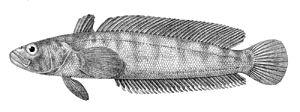
Notothenia rossii est un poisson des glaces de la famille des Nototheniidae présent du sud de la Nouvelle-Zélande à l'océan Austral vivant dans les récifs. Il mesure environ 92 centimètres et peut peser jusqu'à 10 kilogrammes.